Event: Nepal Earthquake
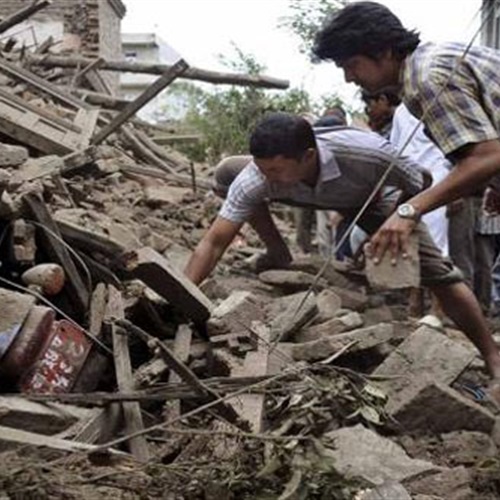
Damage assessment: damage